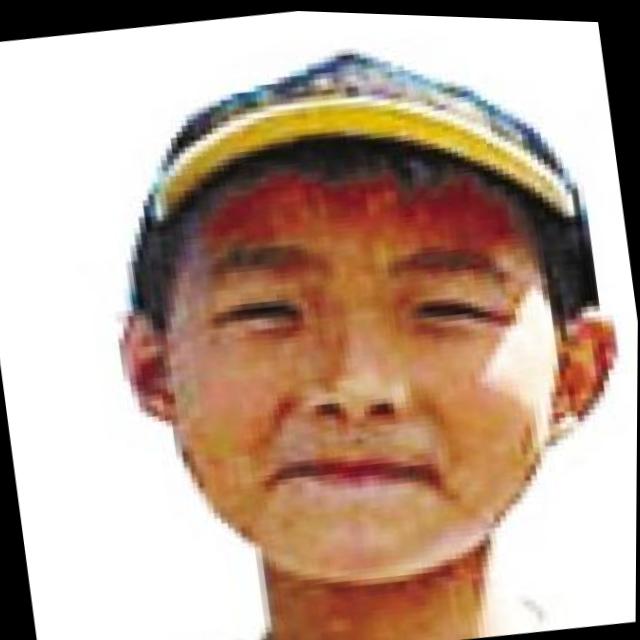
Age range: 0-12